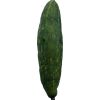
Label: Cucumber 3